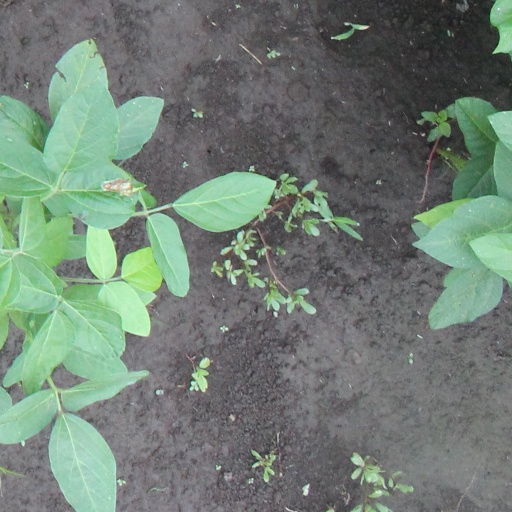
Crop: soybean